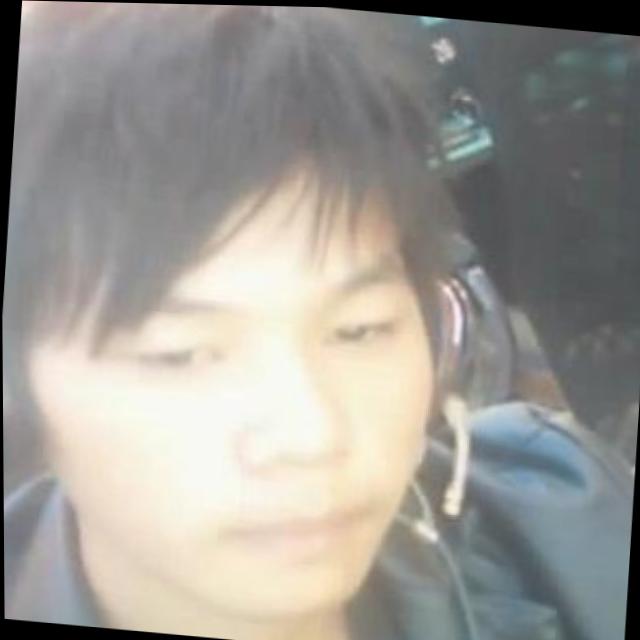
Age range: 21-44